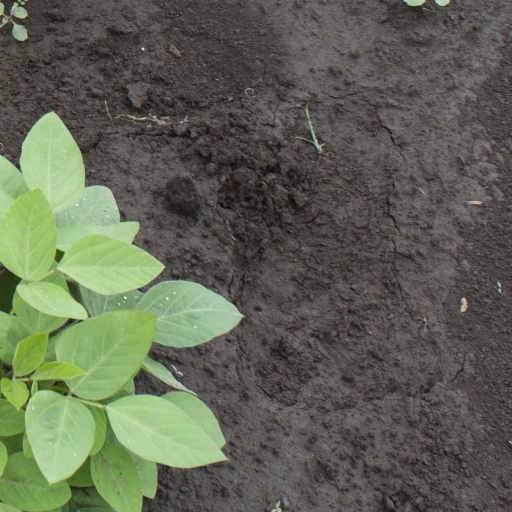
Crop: soybean